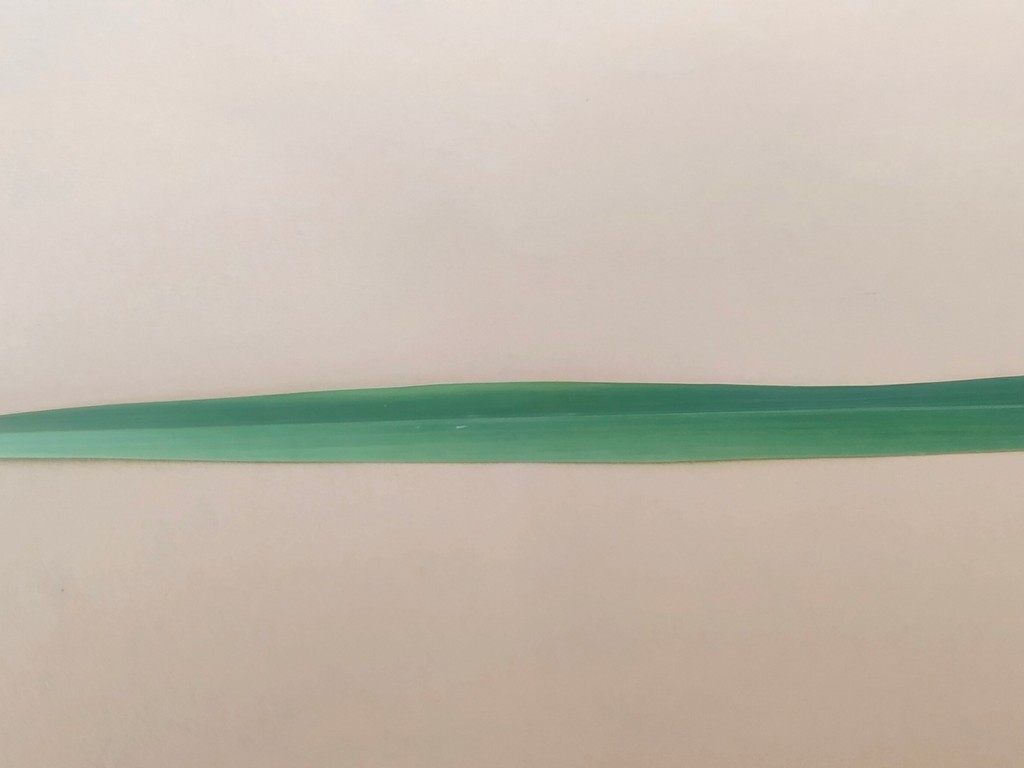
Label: Healthy